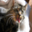
Label: cat